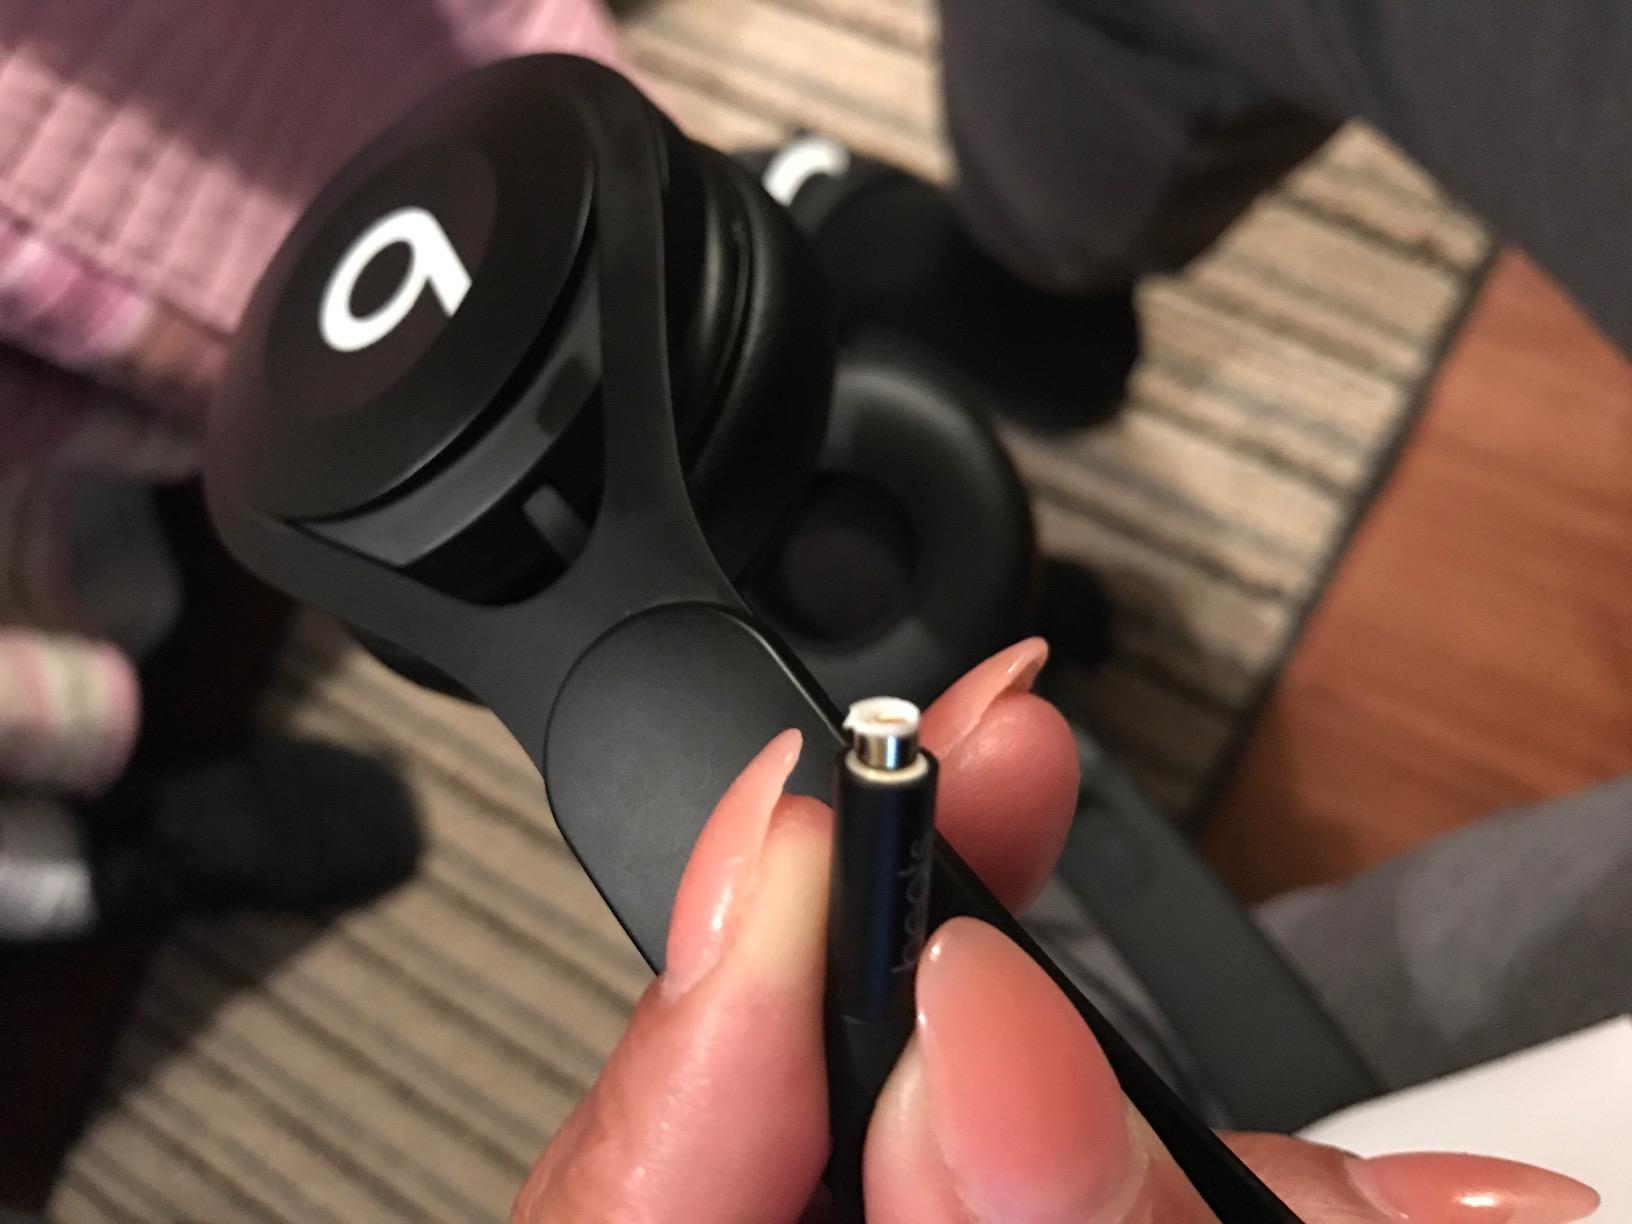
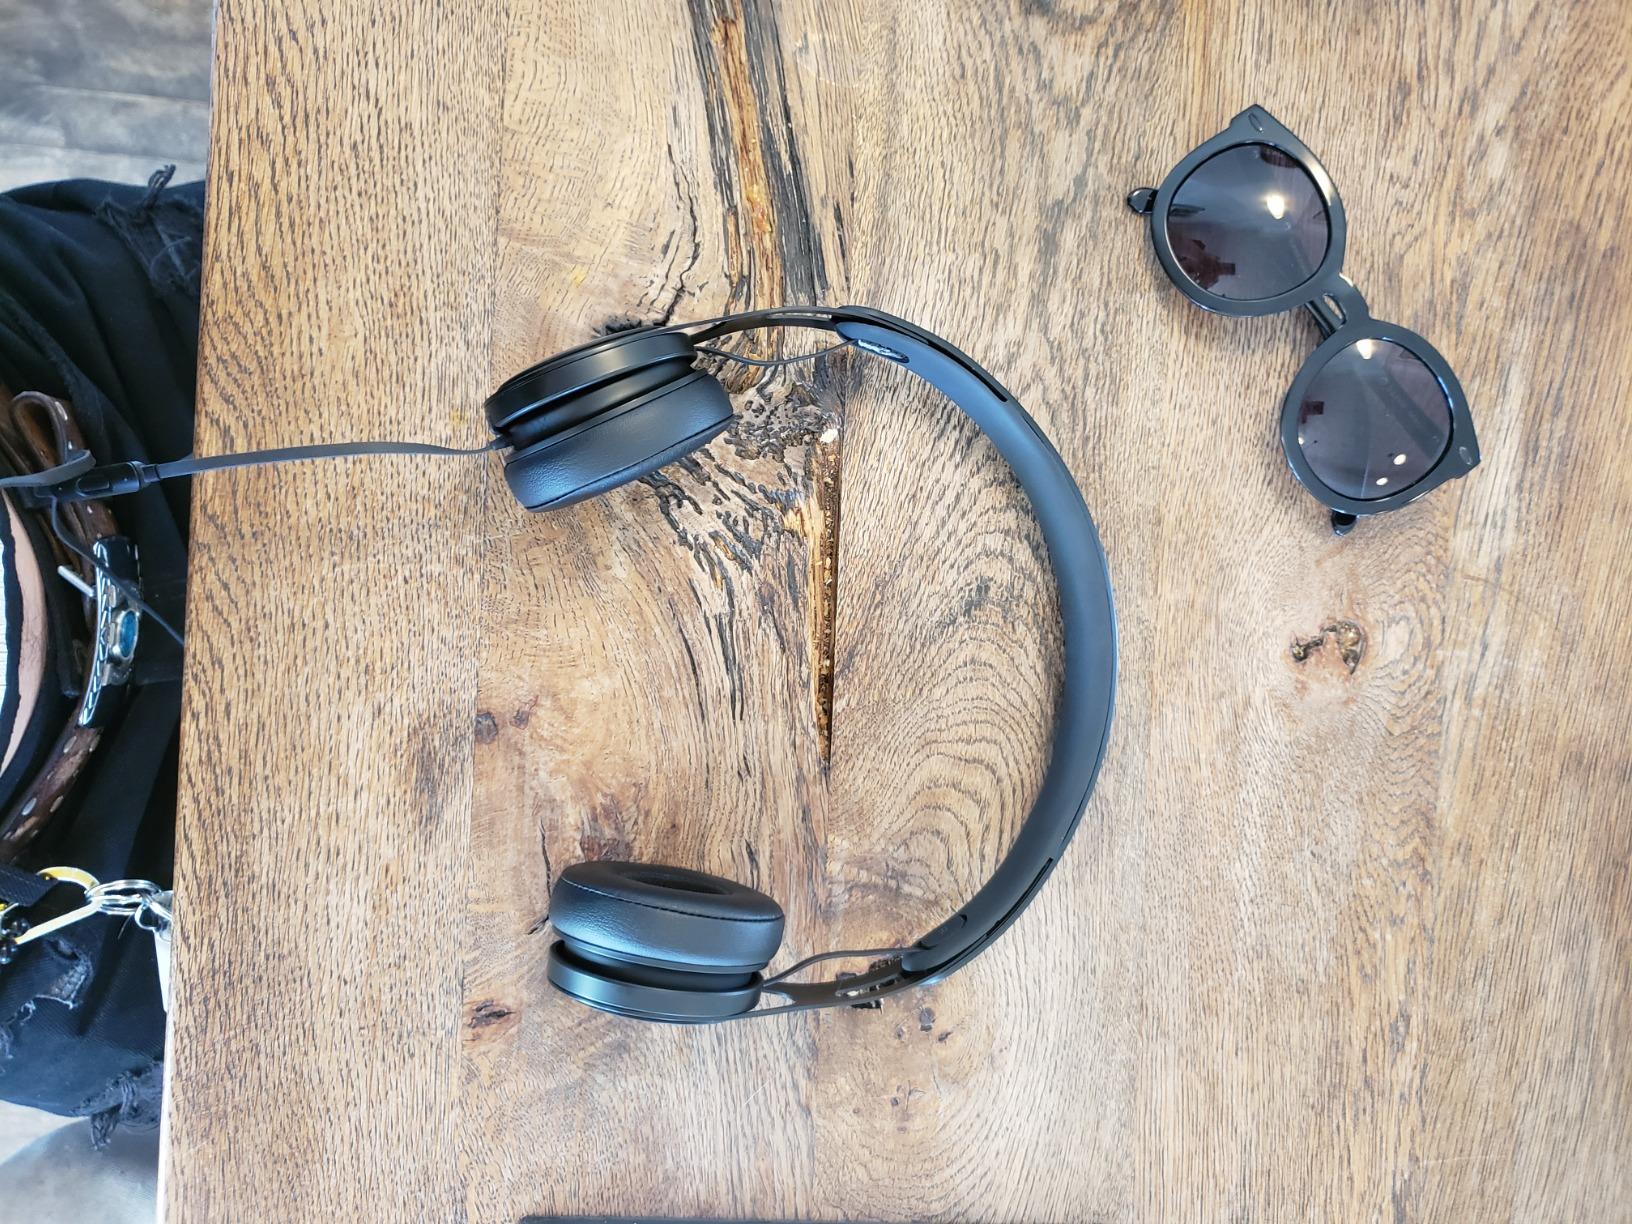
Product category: headphones
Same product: yes